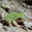
Label: frog